House of Vasa

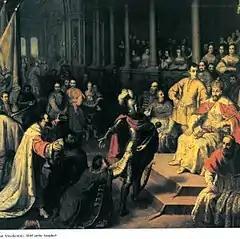
Shuysky's tribute, homage of the deposed Russian tsar Vasili Shuisky and his brothers Dmitri in Warsaw

In 1598, the Sejm gave Sigismund the go-ahead to wage a military campaign against his opponents in Sweden; however it refused to give him significant support. Sigismund's army was composed mostly of mercenaries (Germans and Hungarians), supported by a relatively small Polish force (although with some artillery).